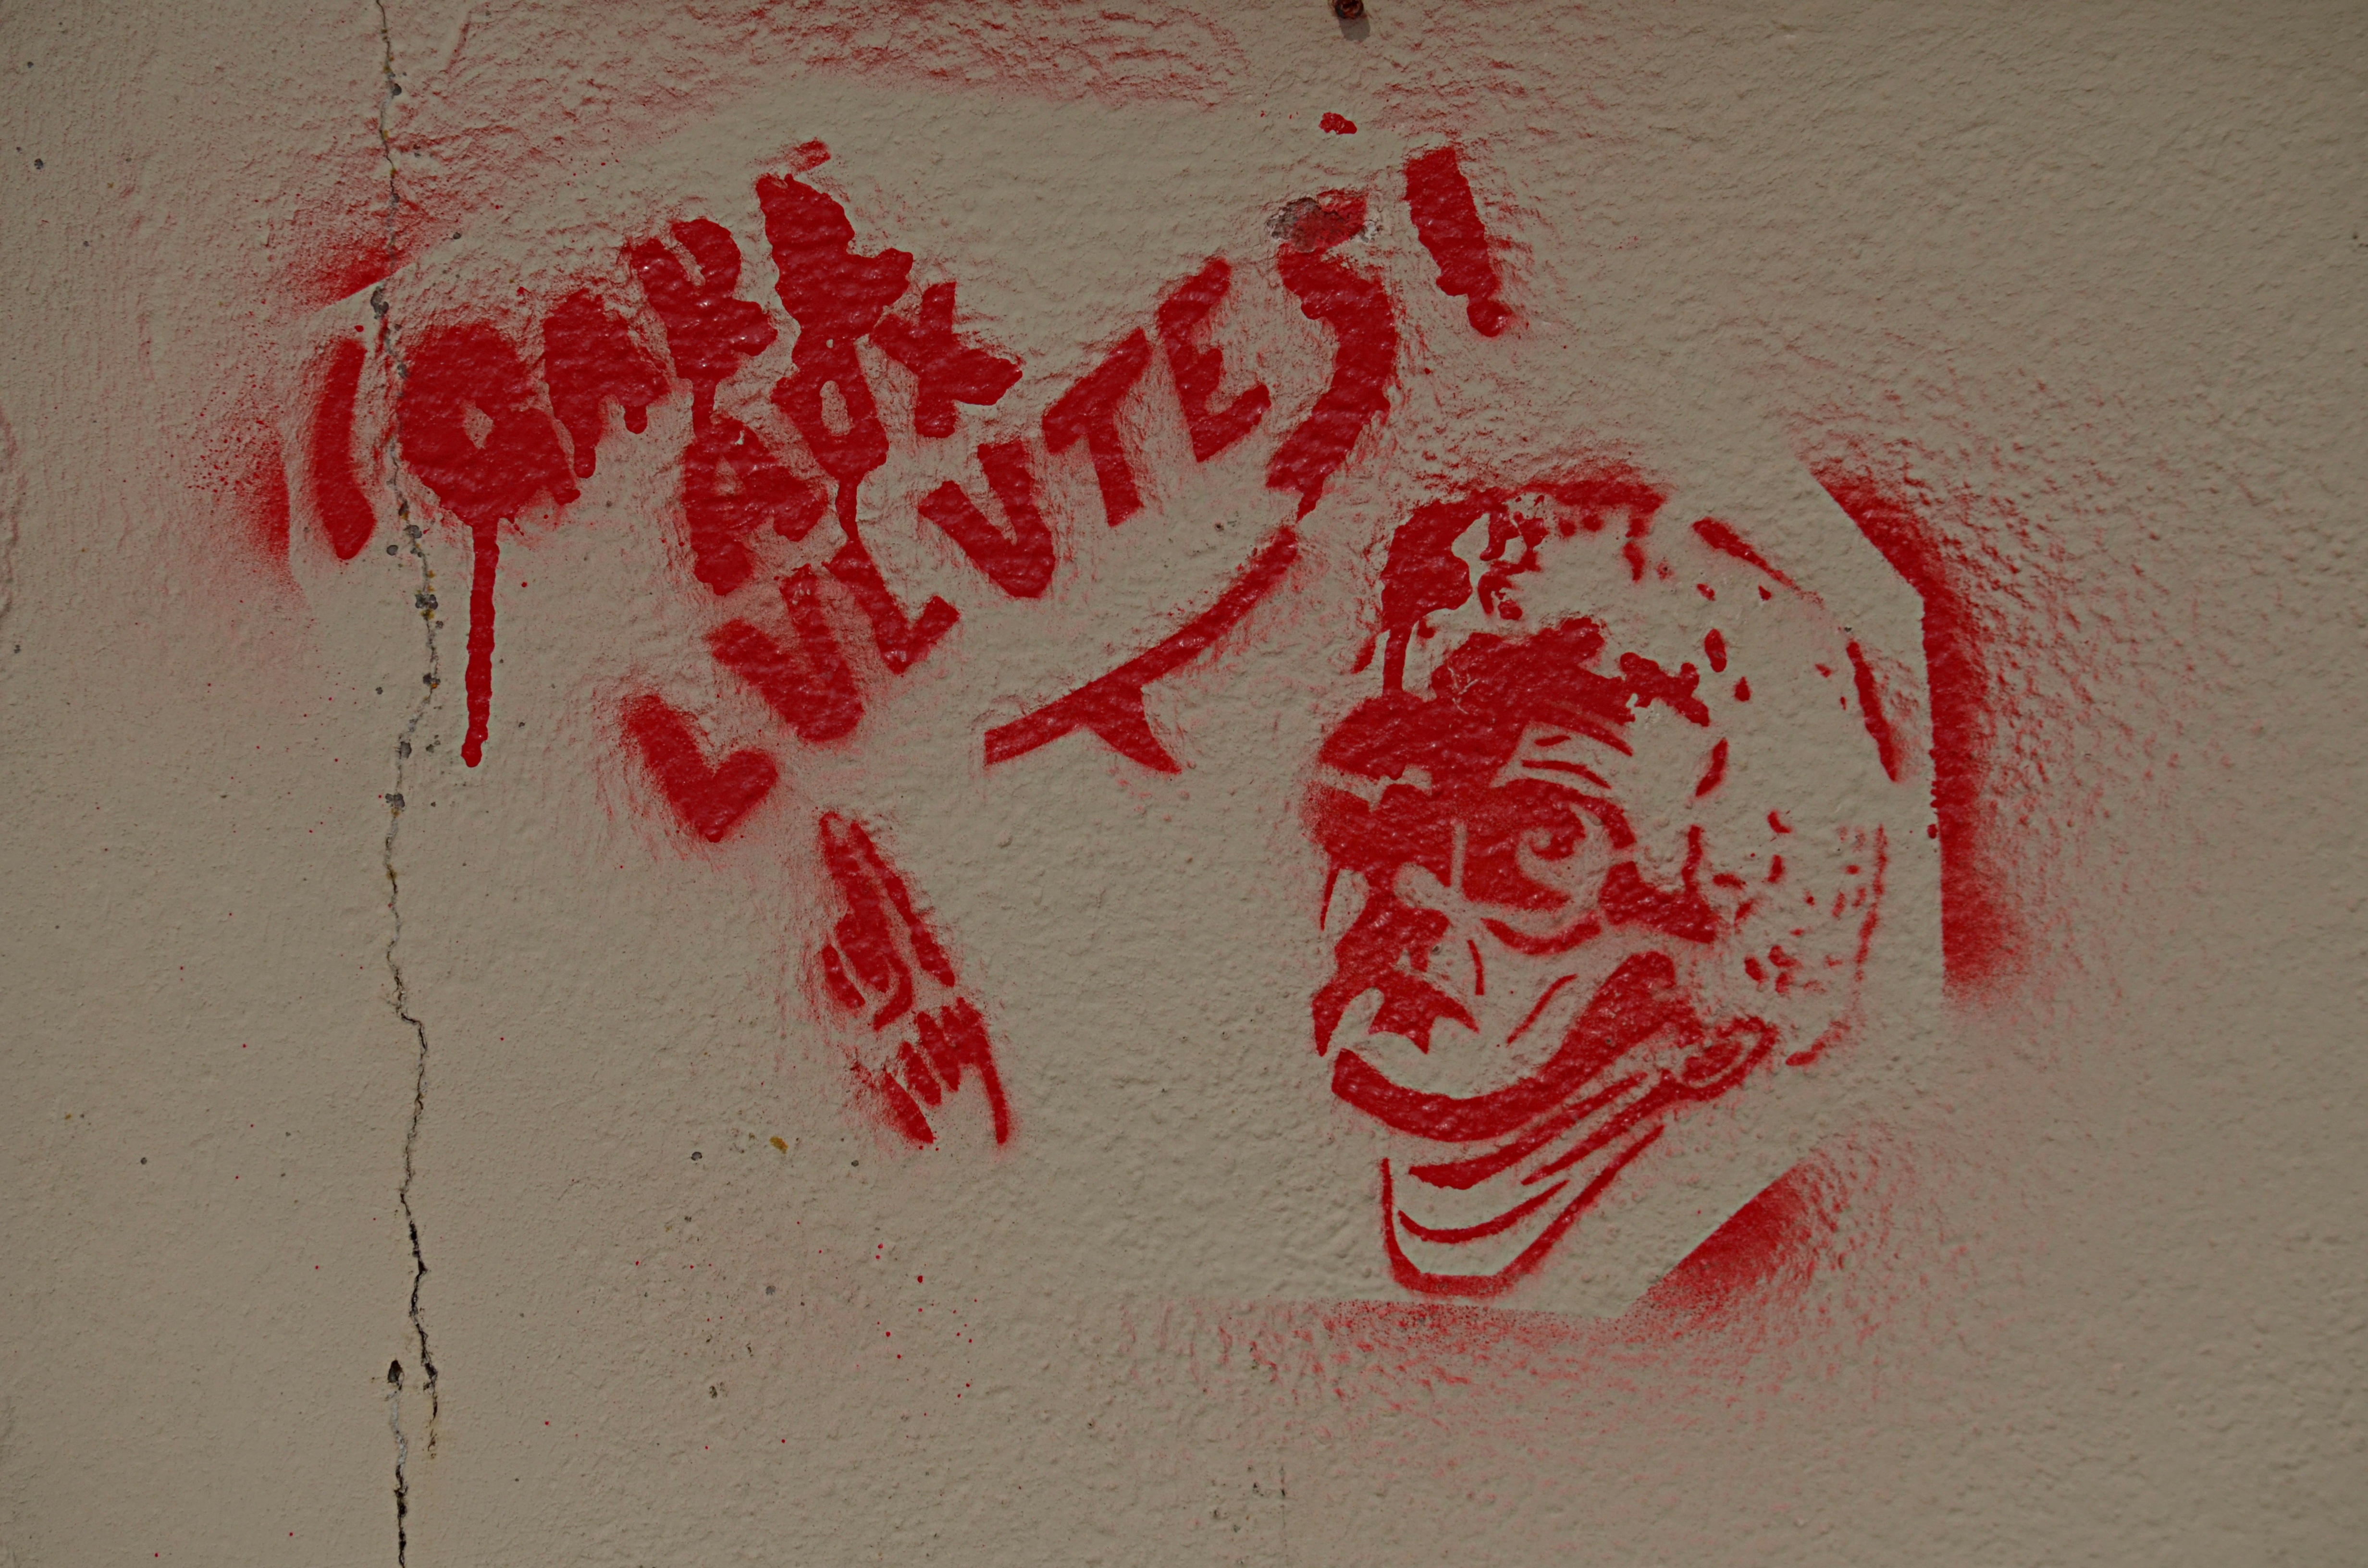
street, number, wall, red, color, graffiti, painting, art, sketch, drawing, illustration, organ, calligraphy, shape, tags, modern art, painted wall, acrylic paint